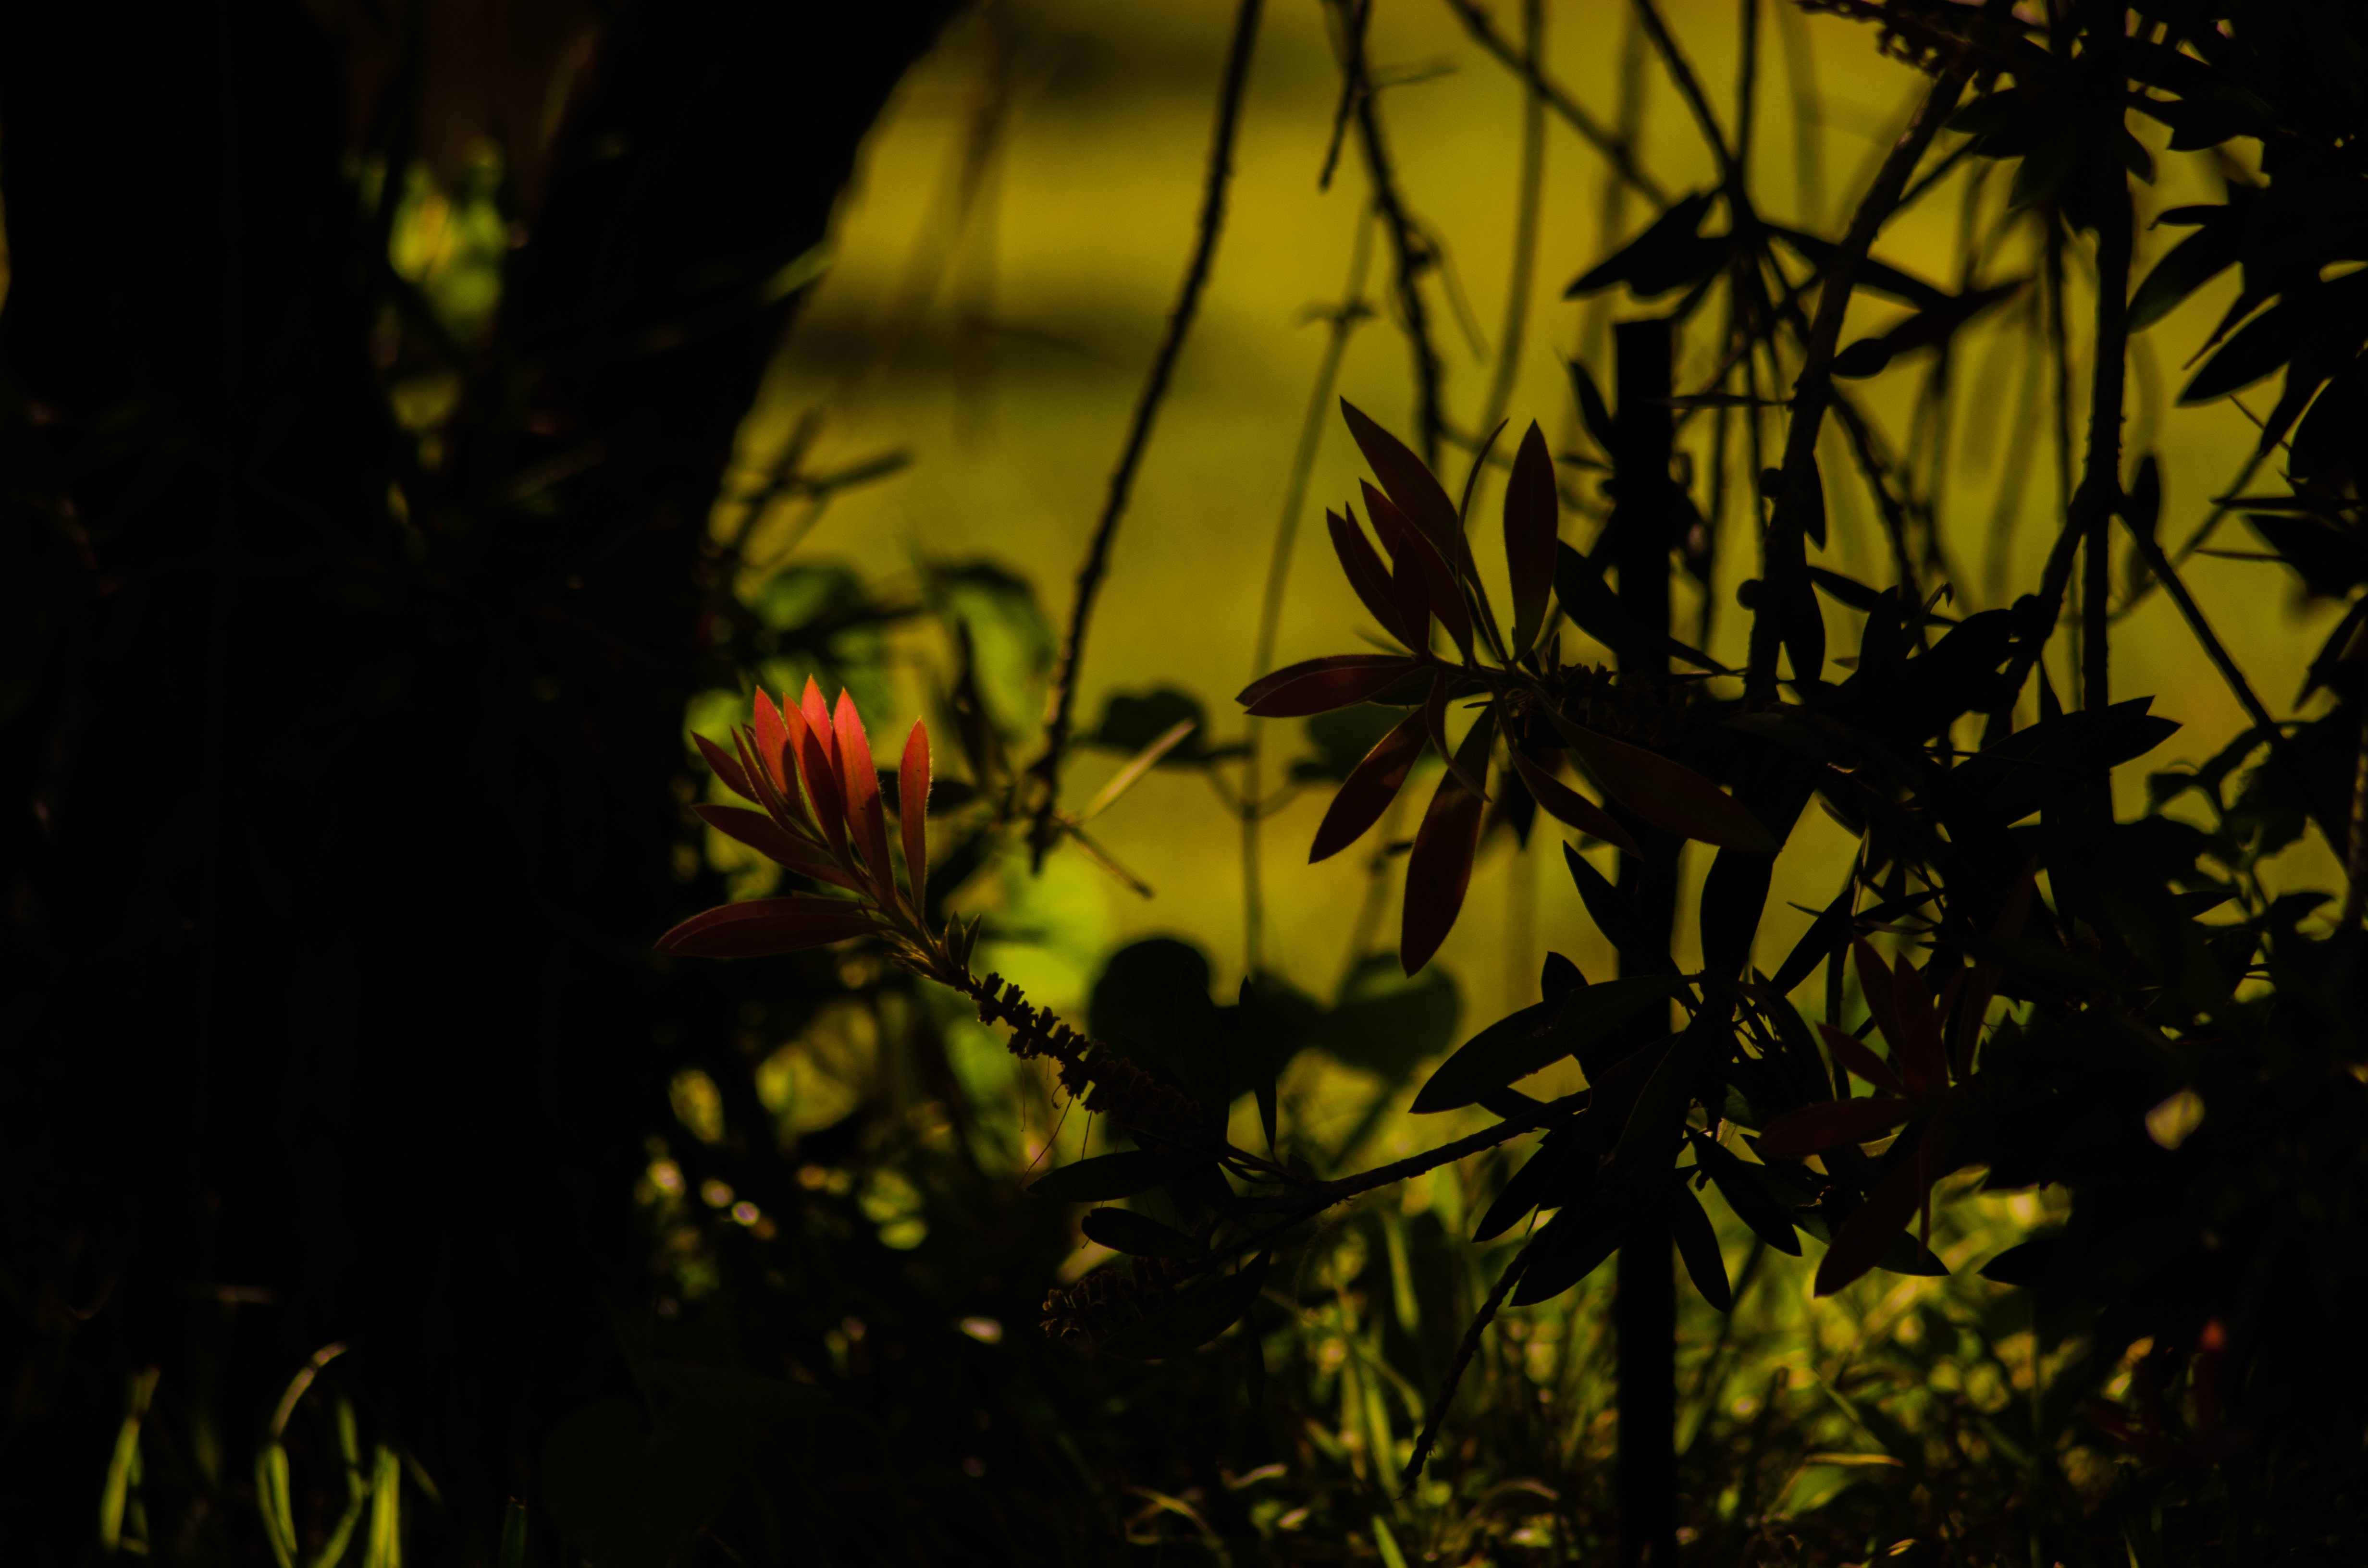
nature, flower, green, park, shadow, red, black, vegetation, yellow, leaf, sky, night, light, branch, tree, natural environment, darkness, plant, botany, grass, spring, sunlight, wildflower, evening, photography, plant stem, landscape, forest, twig, jungle